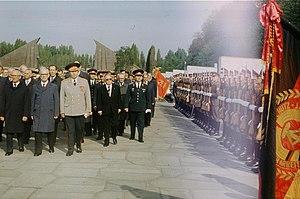
Parc de Treptow Berlin 1982.